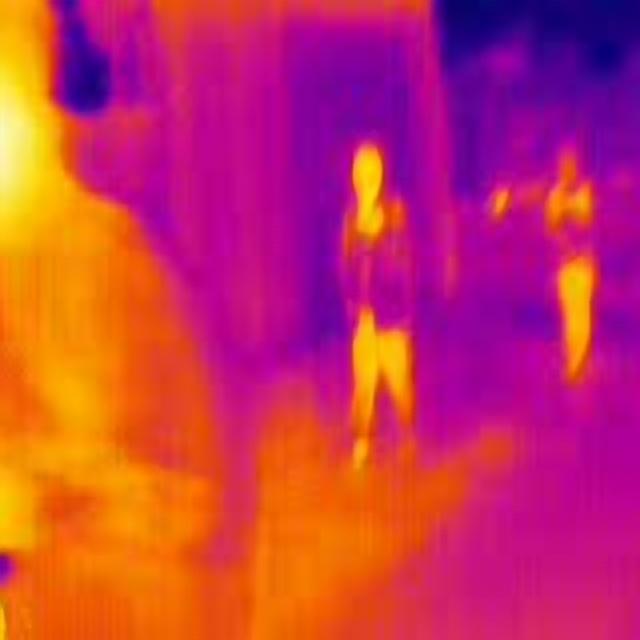
Detected objects:
label: person
label: person
label: person